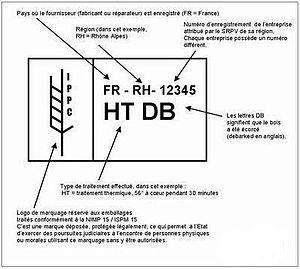
Marquage norme Nimp 15 des palettes de manutention
La palette de manutention est un accessoire destiné à rationaliser la manutention, le stockage et le transport de marchandises. L'idée pertinente de l’innovation fut de standardiser le mode de reprise de charge par le dessous en faisant une surélévation minimale d'un élément rigide plat. Cette innovation est intimement liée au domaine du matériel de manutention. Le premier échelon de ce métier est celui de cariste.
La convention internationale pour la protection des végétaux est une convention internationale relative à la protection des cultures contre les organismes nuisibles, approuvée par la Conférence de la FAO, lors de sa sixième session le 6 décembre 1951.